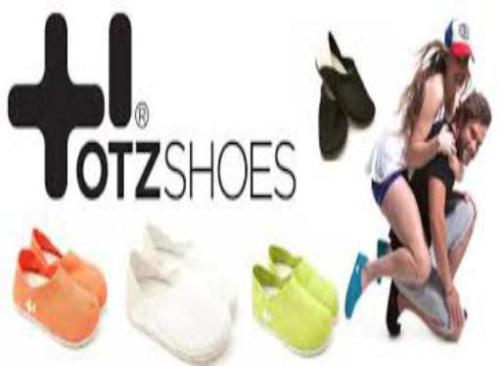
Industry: Clothes